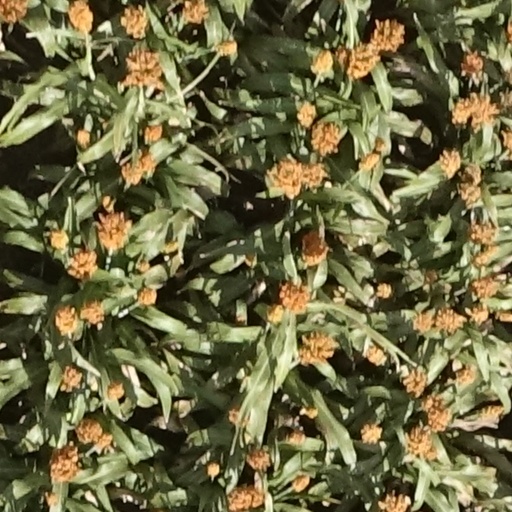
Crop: sorghum